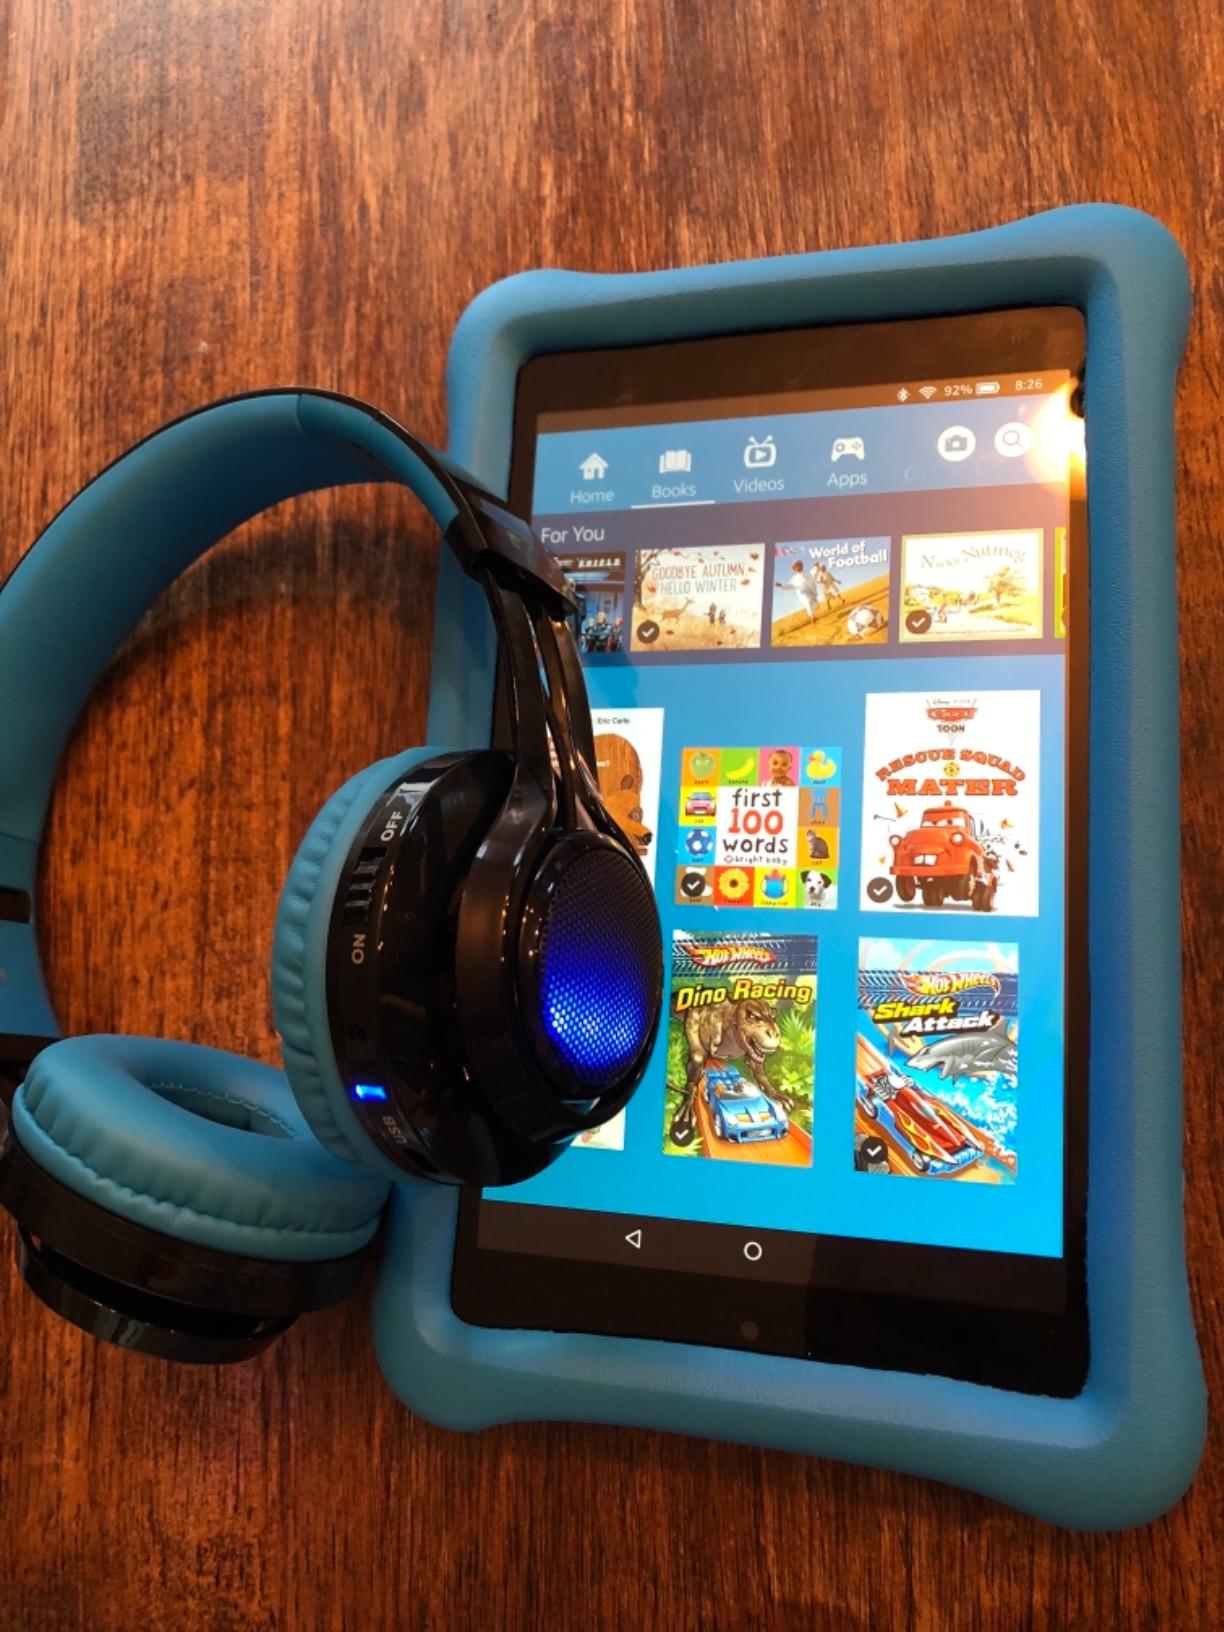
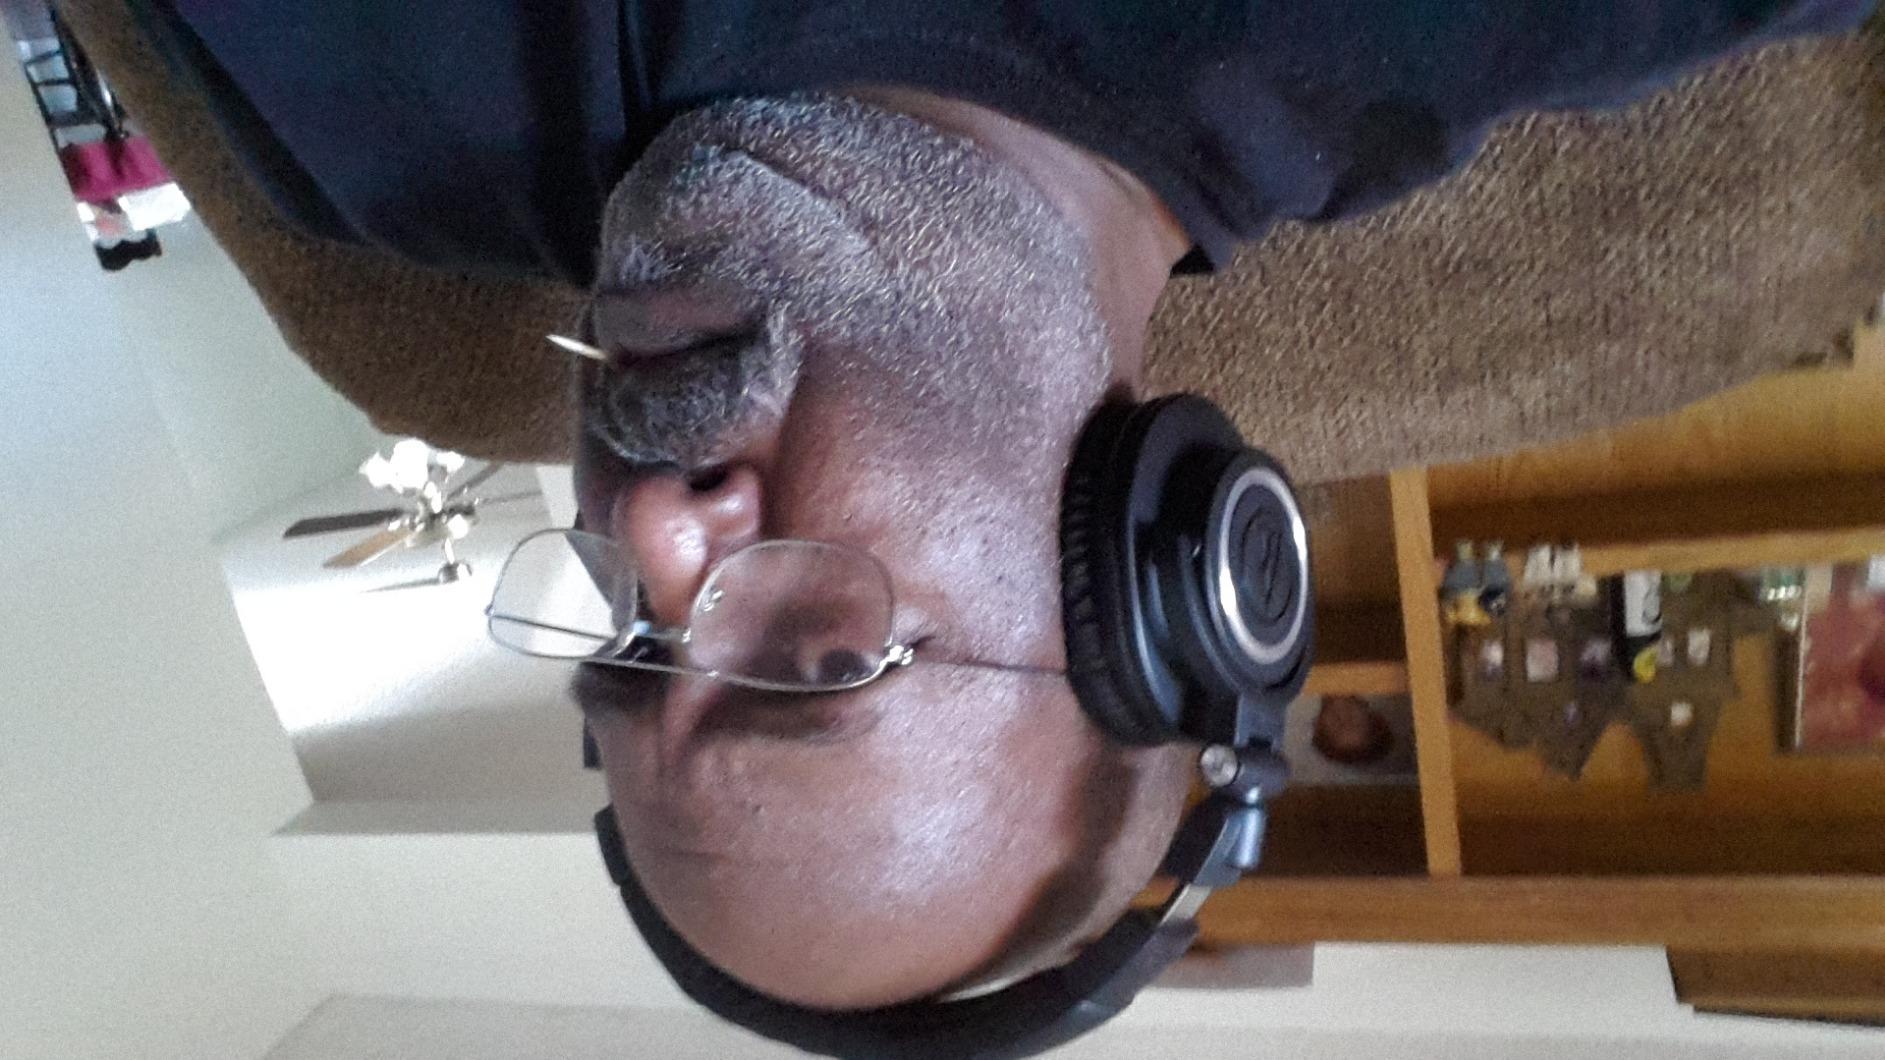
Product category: headphones
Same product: no